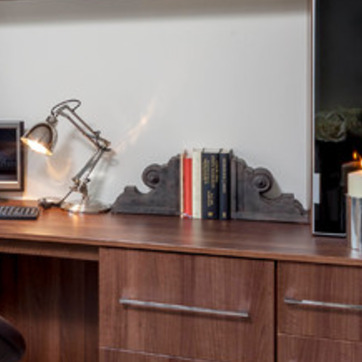
Material: paper